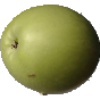
Label: Apple Granny Smith 1